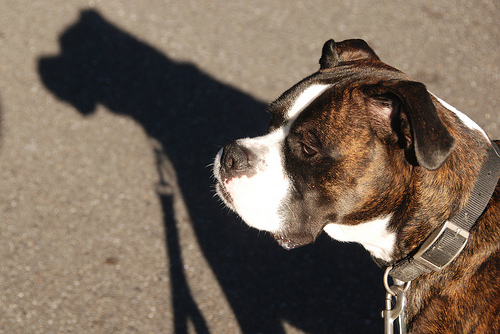
Animal: dog
Breed: boxer